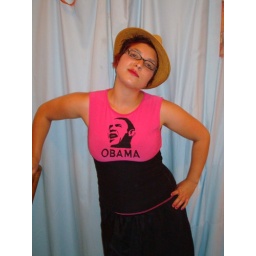
made from recycled and reworked pink and black tanks, modeled by AuH2O customer Jillian Kron